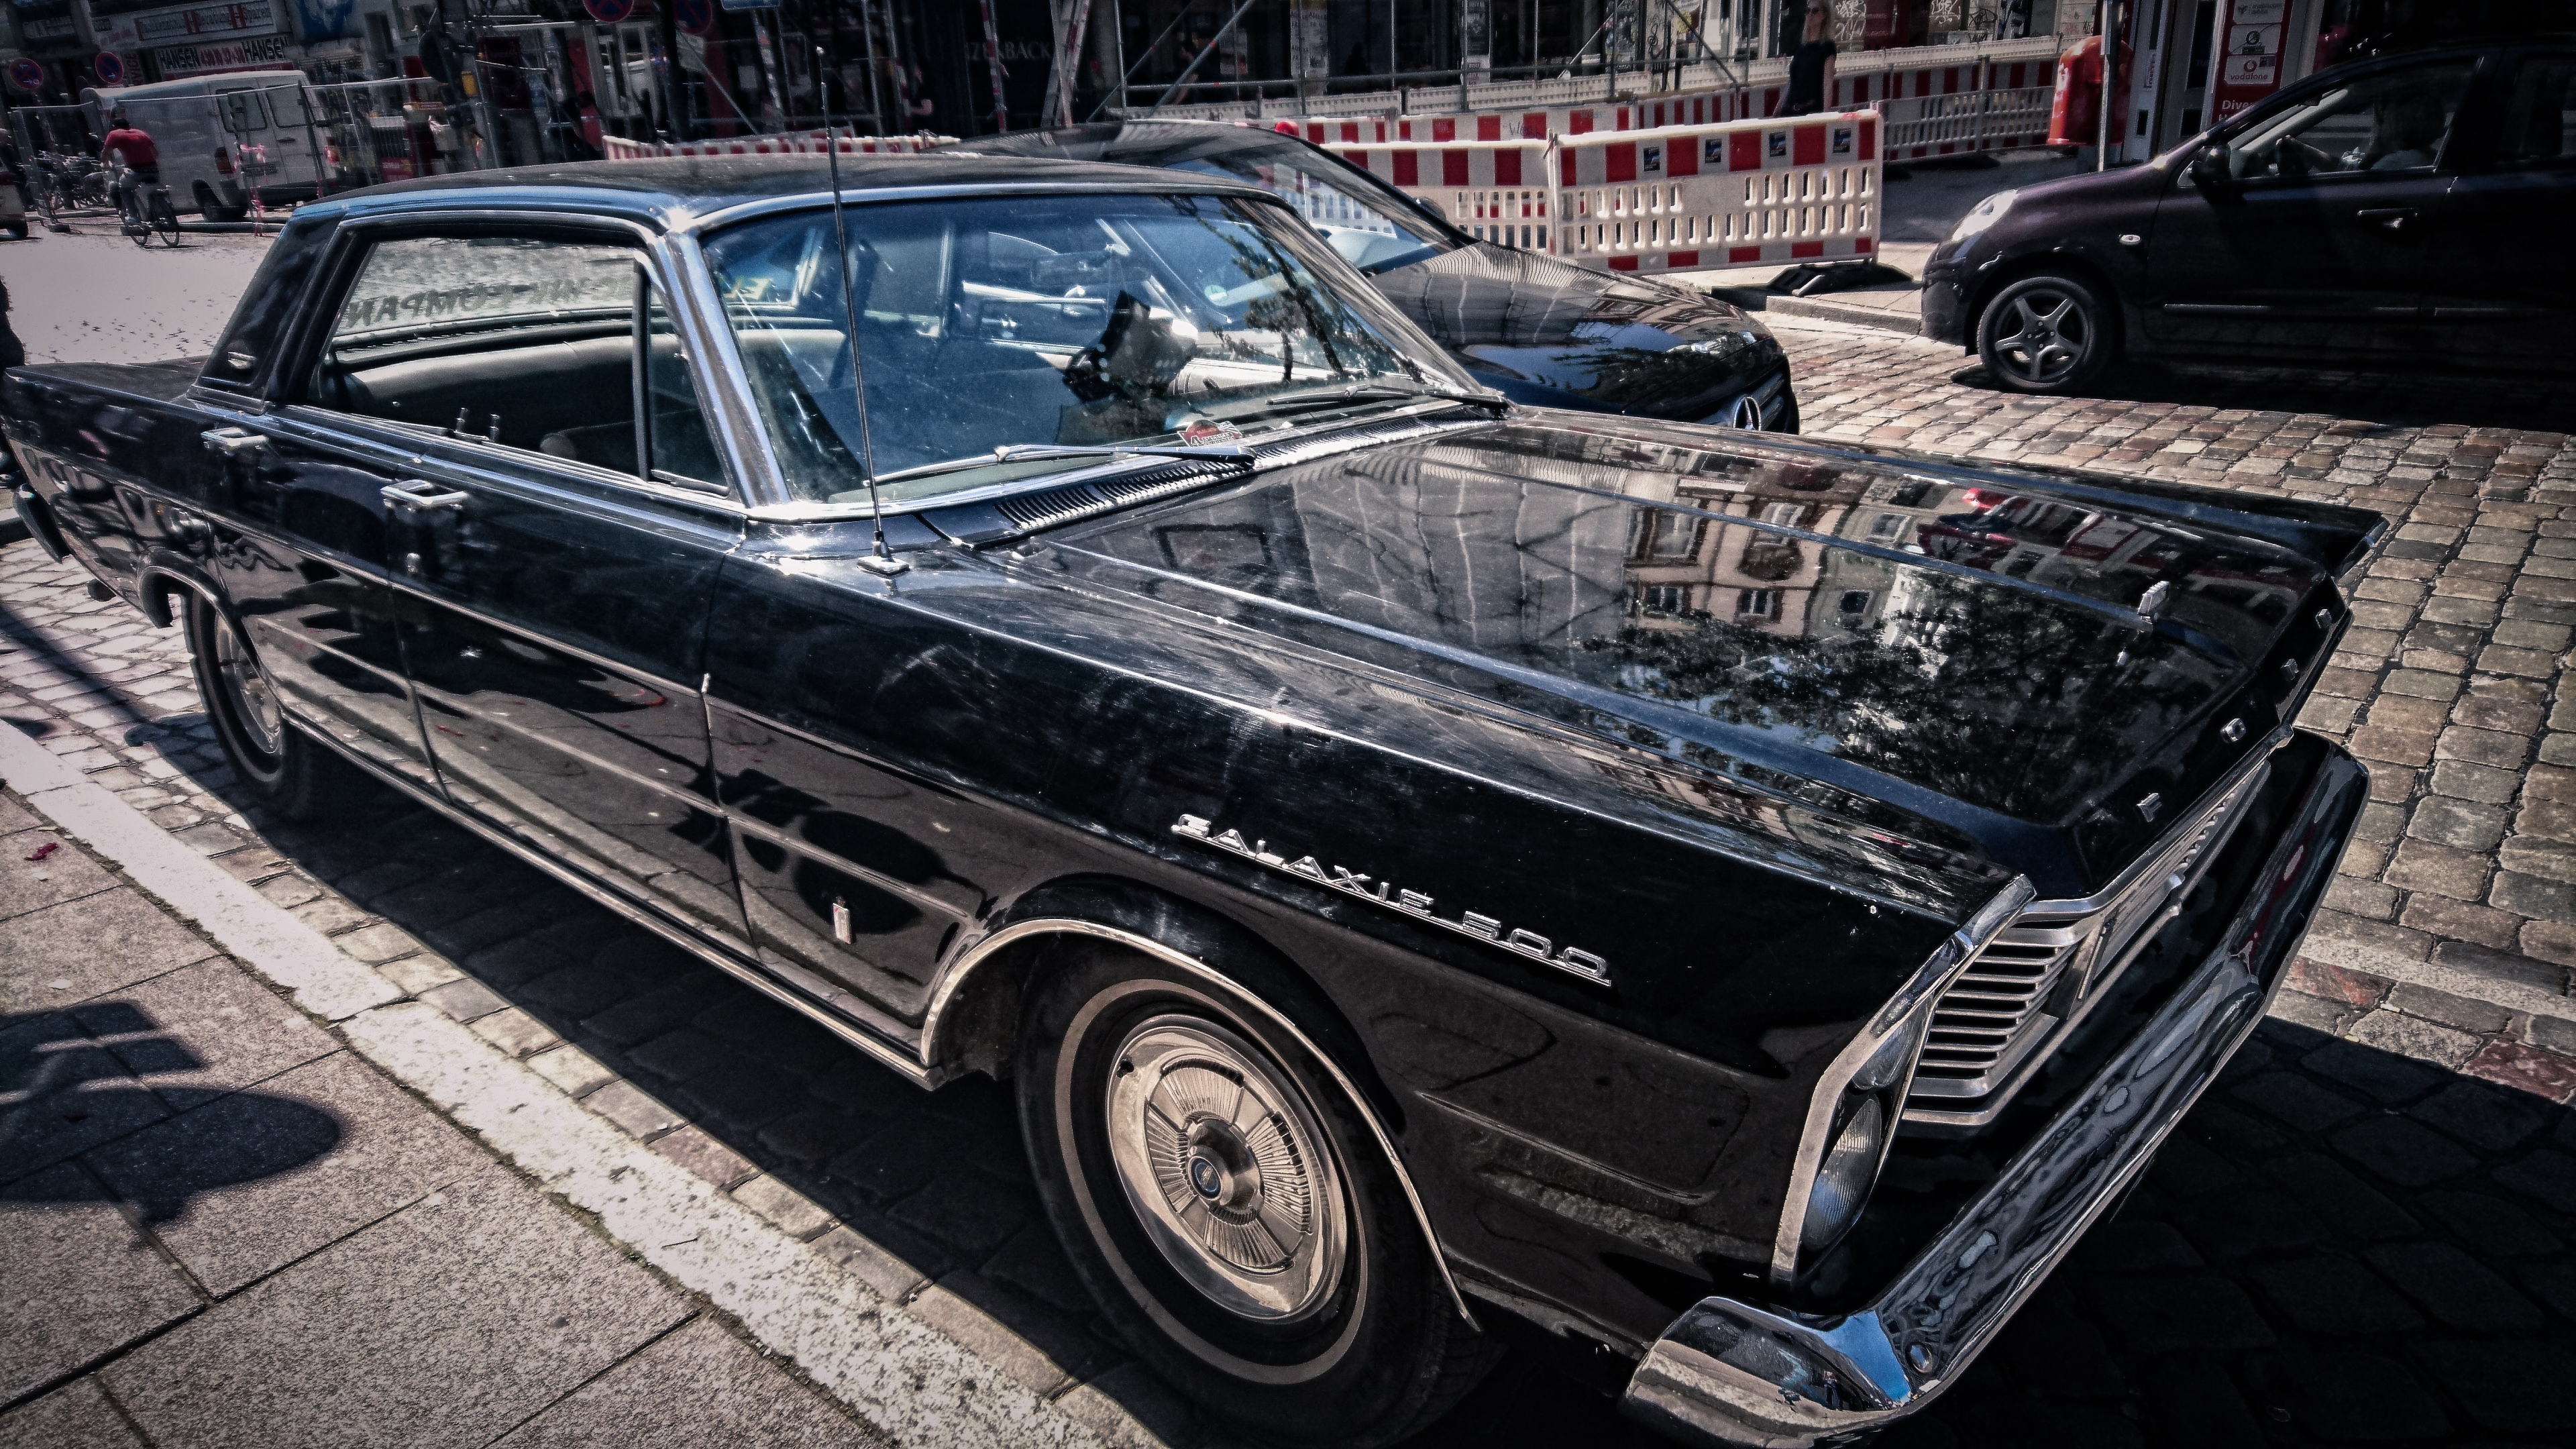
land vehicle, motor vehicle, vehicle, car, classic car, sedan, classic, hardtop, automotive exterior, coupe, full size car, convertible, bumper, antique car, ford galaxie, compact car, hood, muscle car, ford, custom car, vintage car